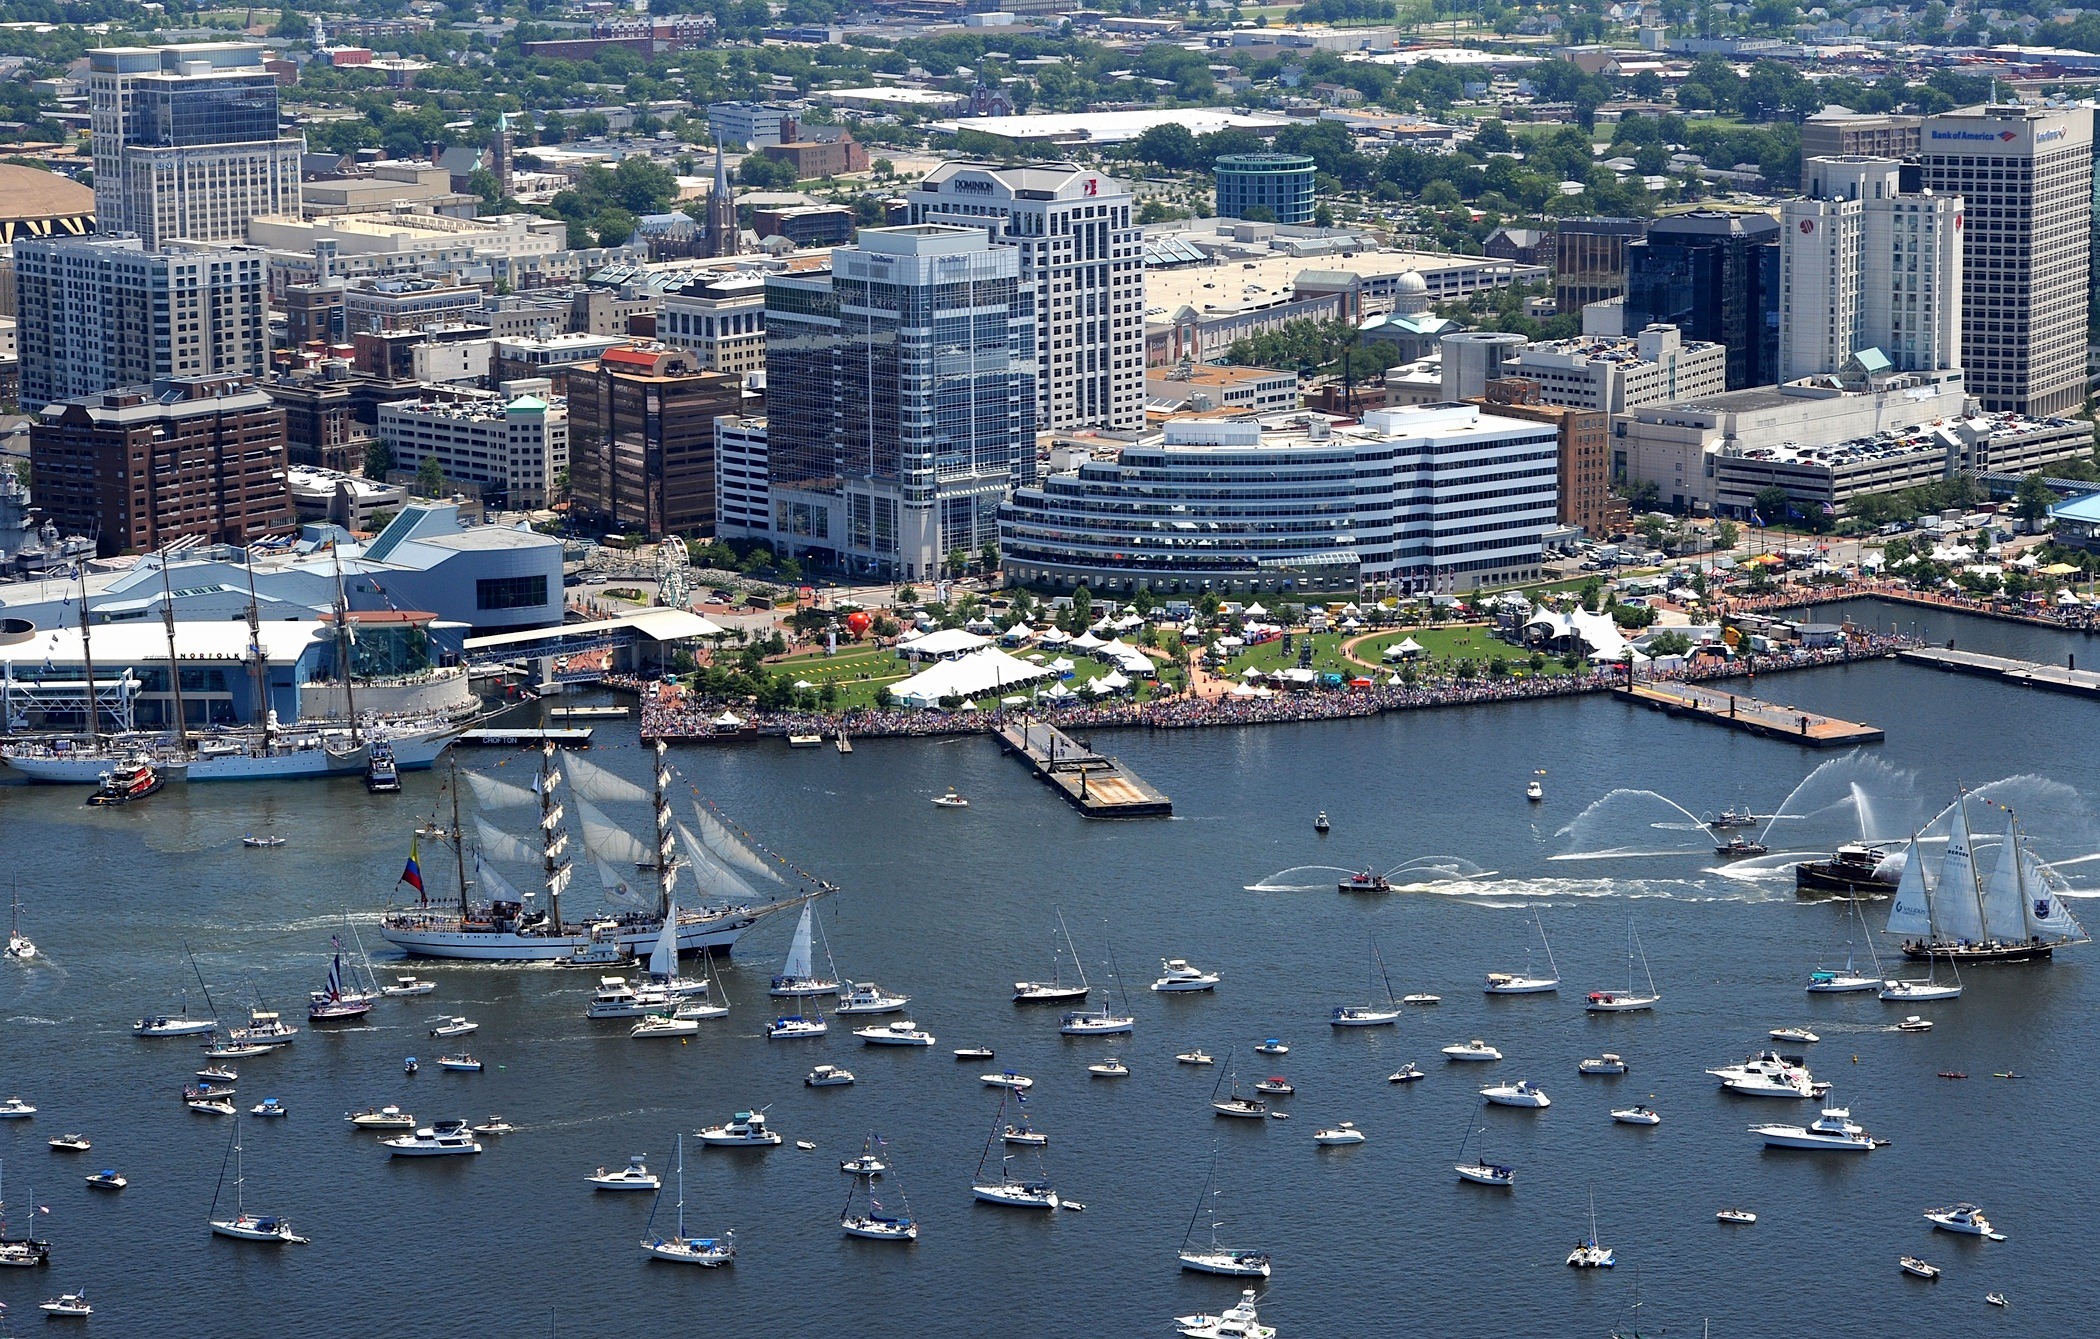
sea, coast, water, nature, dock, architecture, people, skyline, city, cityscape, summer, shoreline, celebration, vehicle, scenic, bay, harbor, marina, port, outside, buildings, infrastructure, boats, ships, event, norfolk, virginia, gala, aerial photography, urban area, human settlement